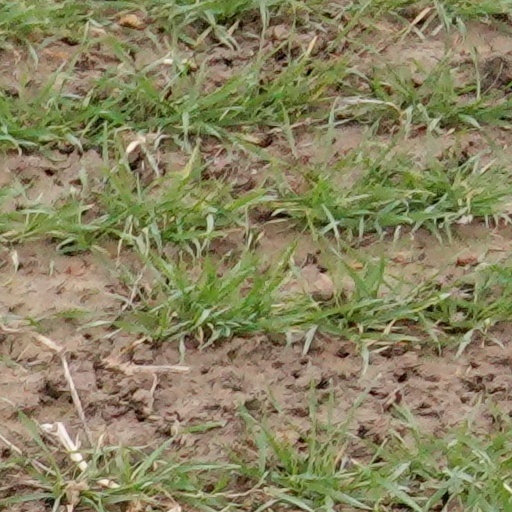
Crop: wheat